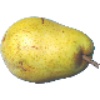
Label: Pear Monster 1